Mississauga

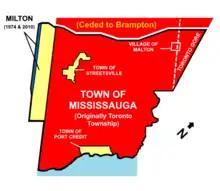
The areas amalgamated to create the present city: The Town of Mississauga "(red)", was created out of Toronto Township, which in 1952 annexed a portion of Toronto Gore Township "(right of dashed white line)". In 1968 (the year of its incorporation), the police village of Malton "(white outline)" was absorbed into it. The town became a city in 1974, and absorbed Port Credit, Streetsville, and a portion of Oakville "(beige)", but ceded the northern extremity "(separated section of red at top)" to Brampton. A final annexation occurred in 2010, when a thin strip of land was purchased from Milton "(blue)" to bring the city limits to Highway 407.

While the Township had many settlements within it, none of them (save for the larger enclave communities of Port Credit and Streetsville) were incorporated, and all residents were represented by a singular Township council (Malton had special status as a police village, allowing it partial autonomy). To reflect the community's shift away from rural to urban, council desired conversion into a town, and in 1965 a call for public input on naming it received thousands of letters offering hundreds of different suggestions. "Mississauga" was chosen by plebiscite over "Sheridan" by a vote of 11,796 to 4,331, and in 1968 the reincorporation went forward, absorbing Malton in the process. Port Credit and Streetsville remained separate, uninterested in ceding their autonomy or being taxed to the needs of a growing municipality. Political will, as well as a belief that a larger city would be a hegemony in Peel County, kept them as independent enclaves within the Town of Mississauga, but both were amalgamated into Mississauga when it reincorporated as a city in 1974. At this time, Mississauga annexed lands west of Winston Churchill Boulevard from Oakville in the northwest, in exchange for lands in the northernmost extremity (which included Churchville) south of Steeles Avenue which were transferred to Brampton. That year, Square One Shopping Centre opened; it has since expanded several times.